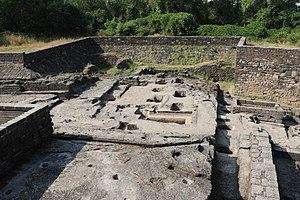
Grottes bouddhistes à la citadelle d'Uparkot, Junagadh, Inde